COVID-19 pandemic in Sri Lanka

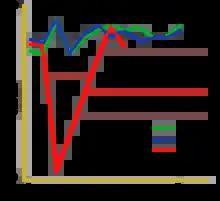
Monthly Export Performance 2018-2020

On 15 March 2020, the Roman Catholic Archdiocese of Colombo, Malcolm Ranjith, held a televised church service to combat the pandemic. The archbishop announced that church service and holy masses in Colombo and Chilaw would not be conducted until 31 March 2020. The All Ceylon Jamiyyathul Ulama (ACJU) also asked that the Friday Jummah prayers in mosques be suspended.